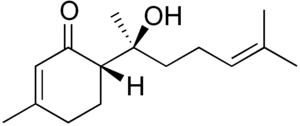
L'hernandulcine est un sesquiterpénoïde à la saveur sucrée naturellement présent dans une plante d’Amérique latine : Lippia dulcis.